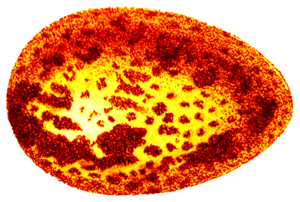
Symbole du portail alchimie sur la Wikipédia francophone
Bernard Gilles Penot est un alchimiste français de la Renaissance, ami de Nicolas Barnaud.
Fulvio Gherli est un écrivain italien. Citoyen de Modène, qui fut docteur en philosophie et médecin à Scandiano.
Guglielmo Grataroli ou Gratarolo ou Guilelmus Gratarolus et usuellement appelé en français Guillaume Gratarole, est un médecin et alchimiste italien du XVIᵉ siècle.